Foreign policy of the first Donald Trump administration

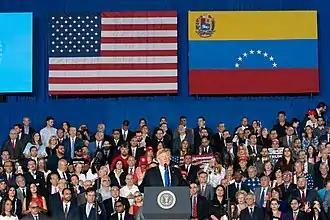
Trump delivers remarks to the Venezuelan American community in Miami, Florida, February 2019

In August 2019, Trump expressed interest in buying Greenland from Denmark. In reaction, Greenland's foreign ministry declared that the territory was not for sale. Citing Denmark's reluctance to discuss any purchase, days later Trump canceled a scheduled September trip to Copenhagen.